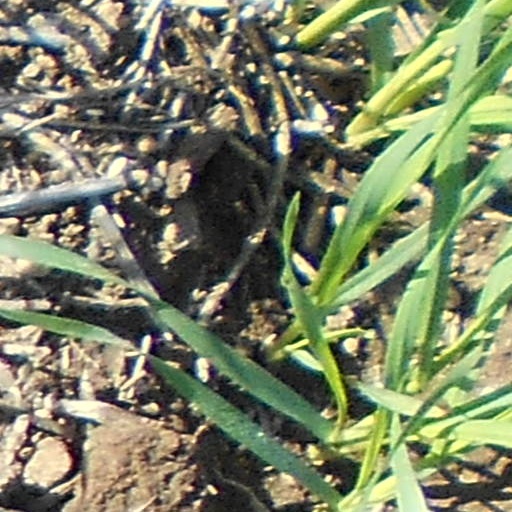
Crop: wheat